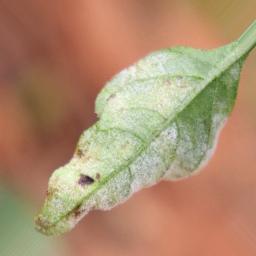
Label: powdery mildew